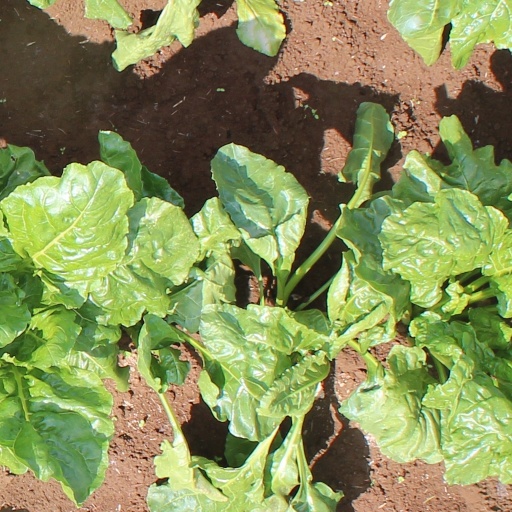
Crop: sugar beet